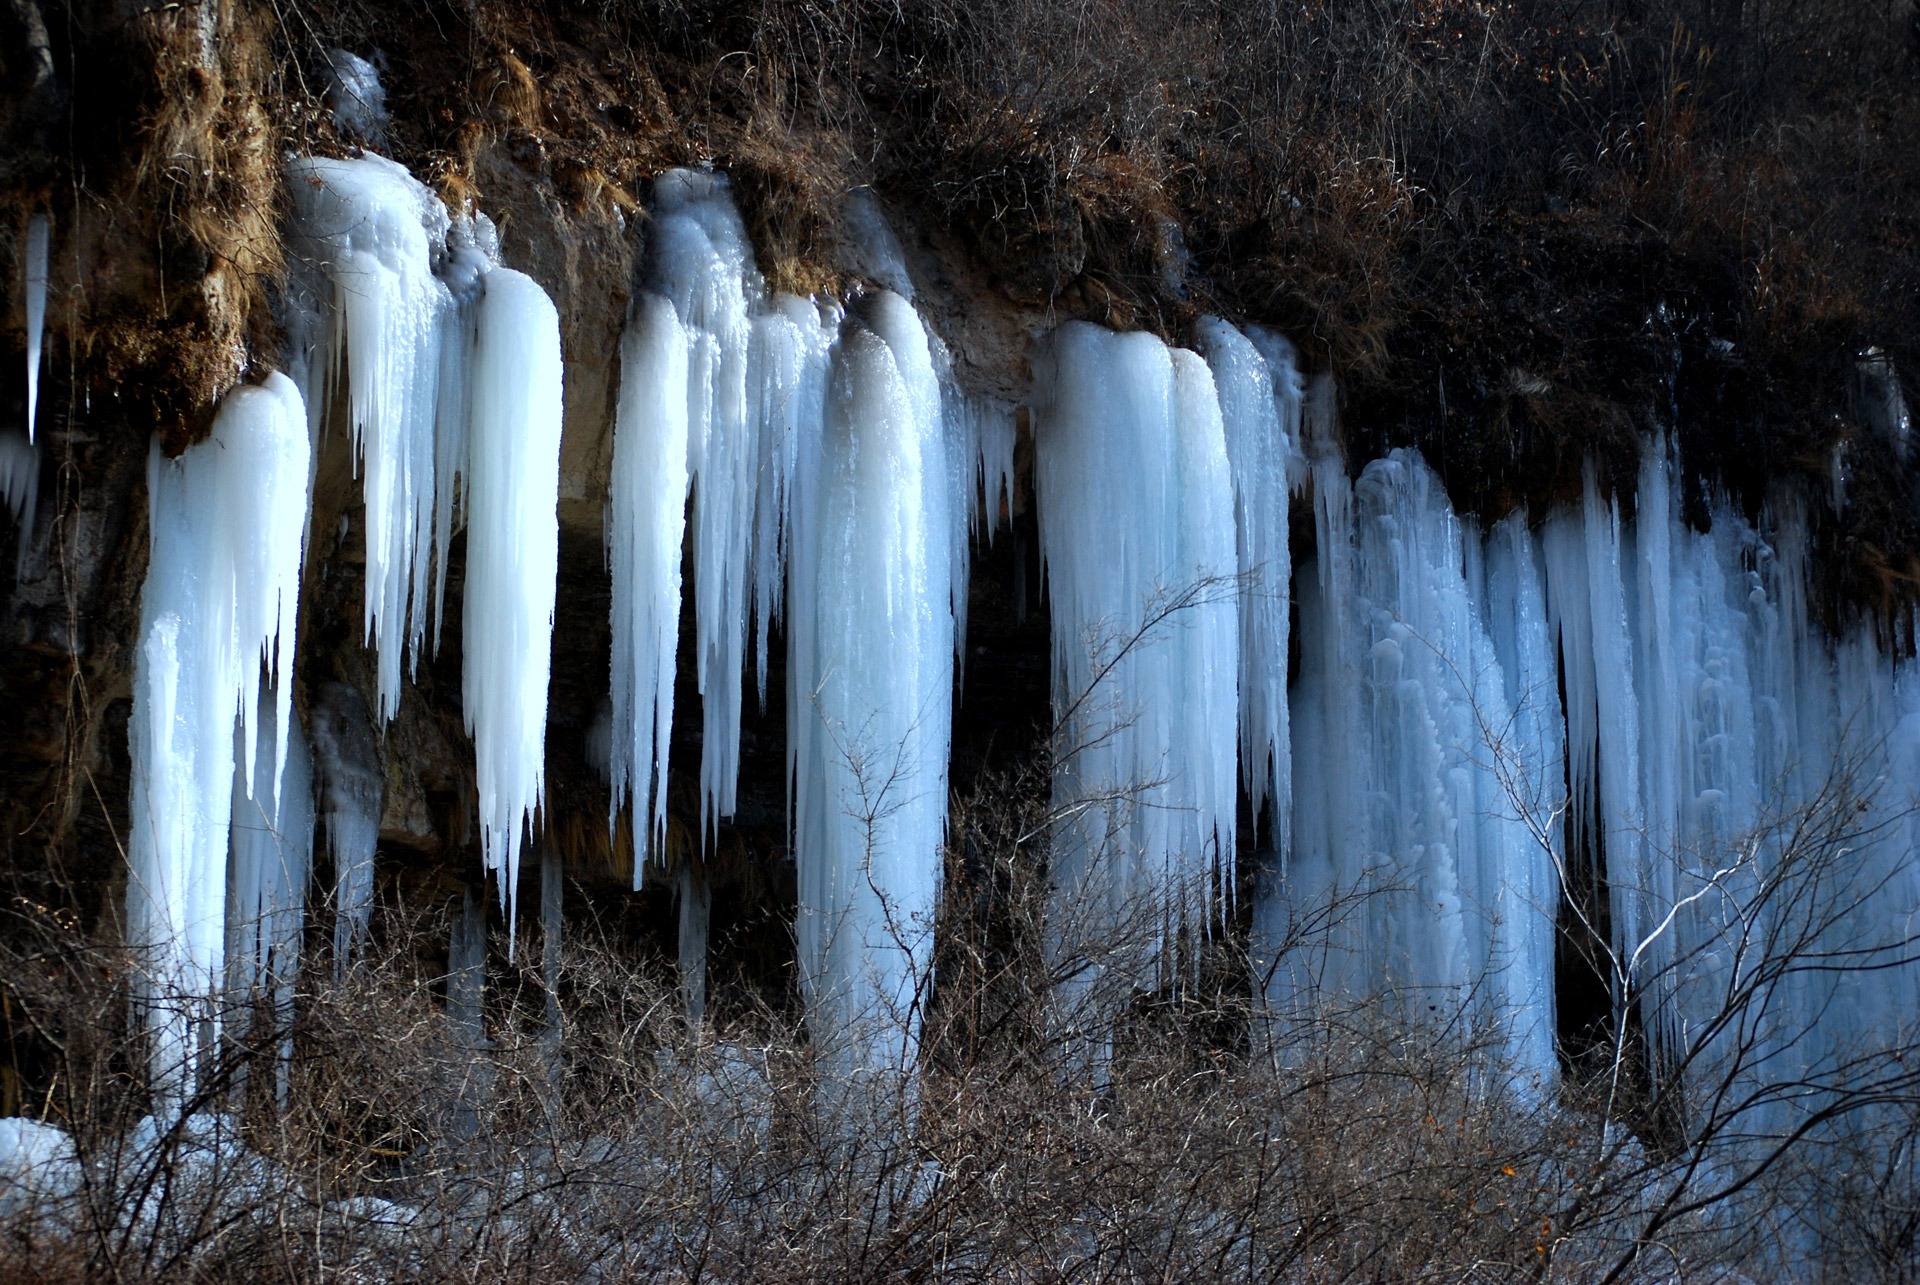
water, nature, waterfall, winter, formation, ice, autumn, frozen, season, drip, mountains, springs, icicle, water feature, dripping, freezing